Kevin Padlo

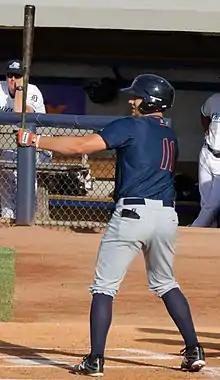
Padlo with the Bowling Green Hot Rods in 2016

On January 28, 2016, the Rockies traded Padlo and Corey Dickerson to the Tampa Bay Rays for Jake McGee and Germán Márquez. Padlo spent the 2016 season with the Bowling Green Hot Rods of the Class A Midwest League, where he batted .230/.358/.413 with 16 home runs and 66 RBIs in 115 games. He spent 2017 with the Charlotte Stone Crabs of the High-A Florida State League, posting a .223 batting average with six home runs and 34 RBIs in 64 games. After the season, Padlo played for the Surprise Saguaros of the Arizona Fall League.